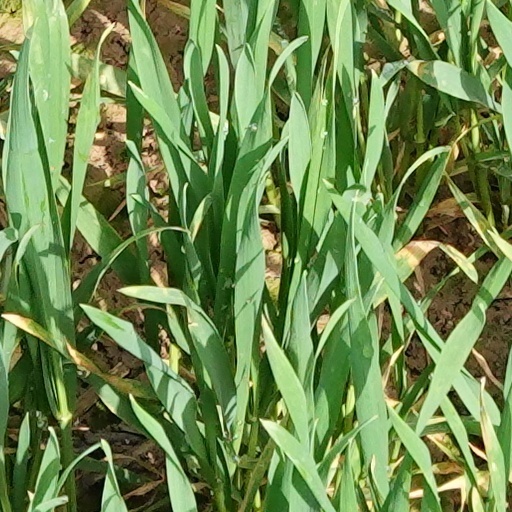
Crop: wheat